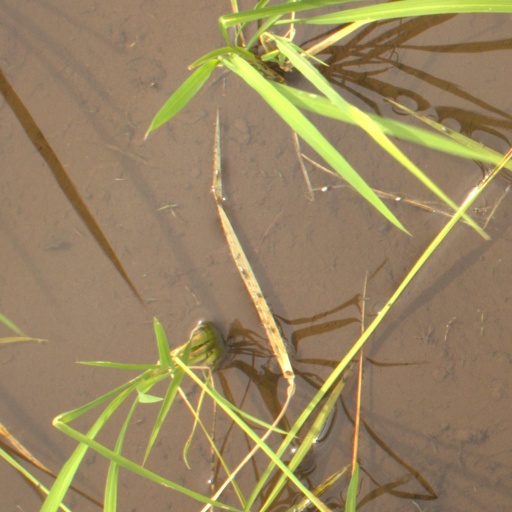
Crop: rice